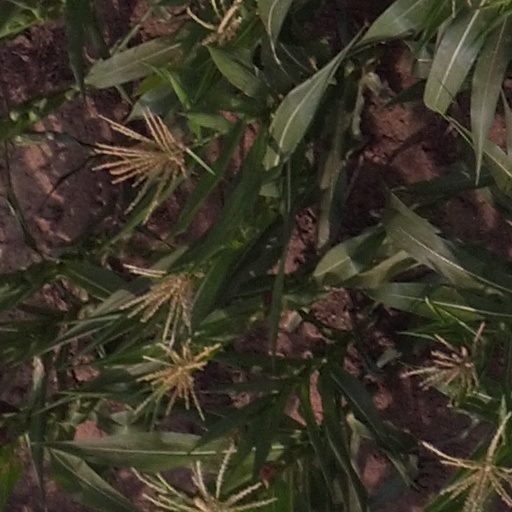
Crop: maize; corn